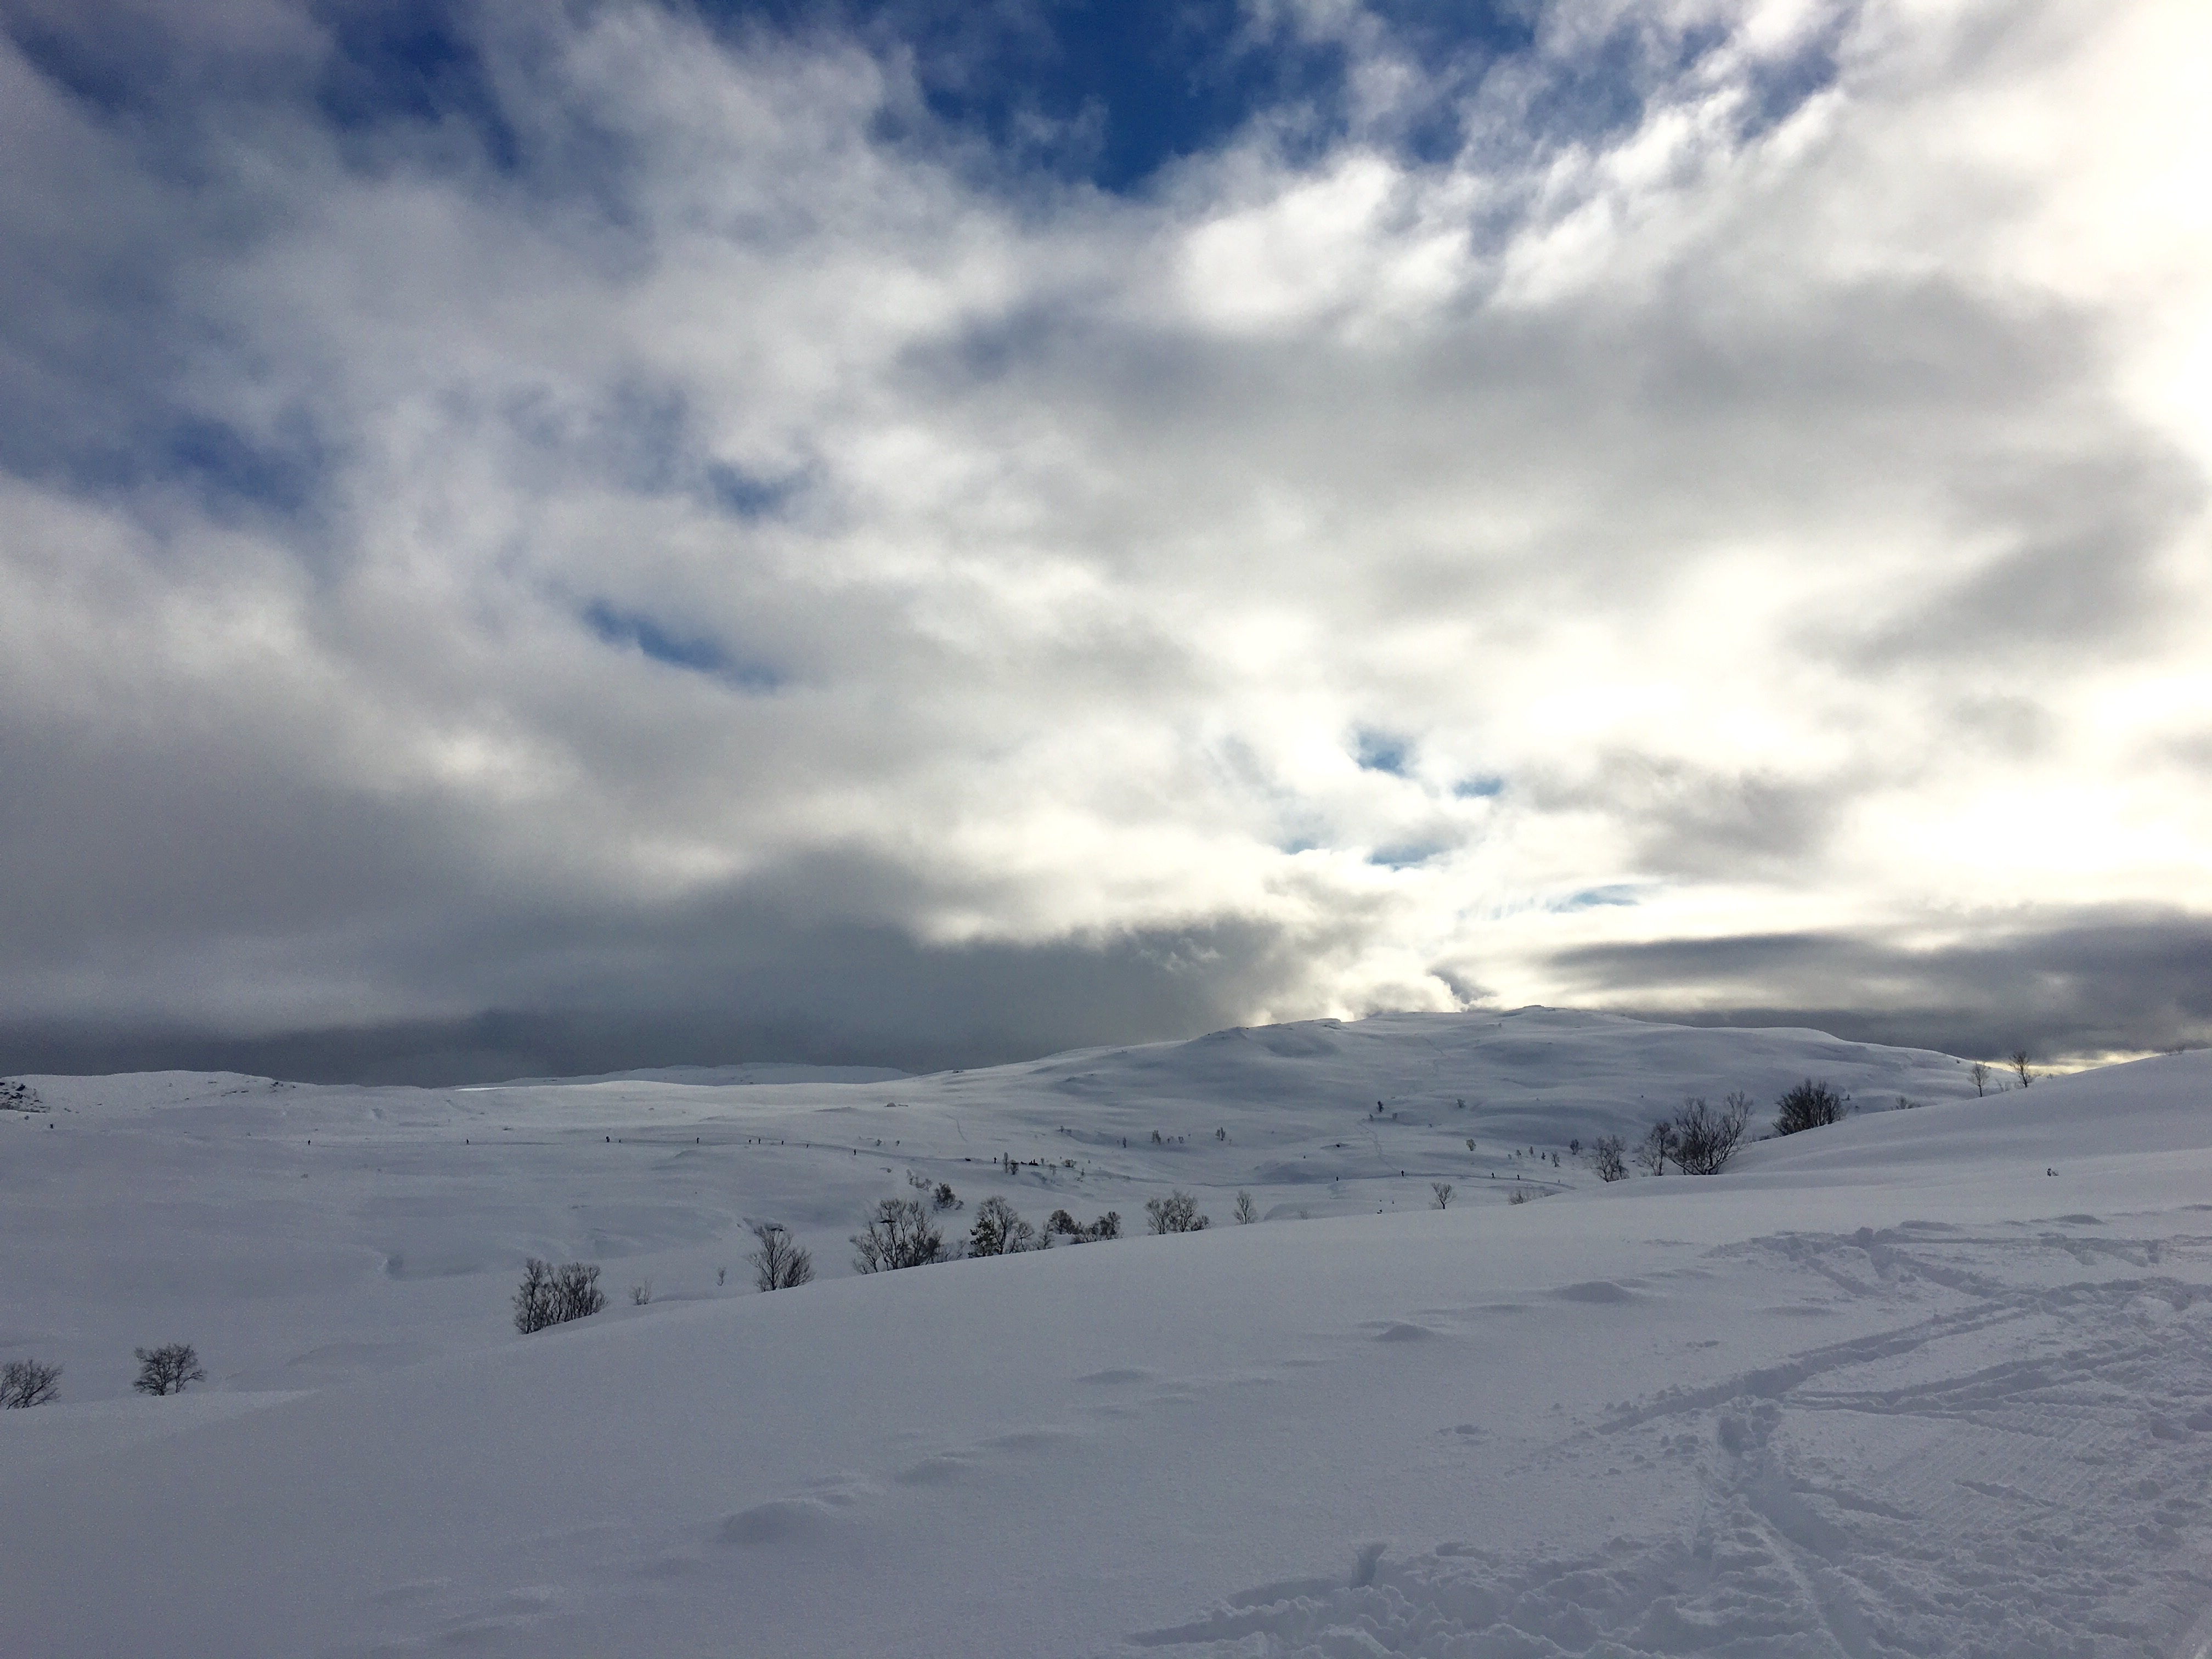
mountain, snow, winter, cloud, sky, mountain range, weather, arctic, season, winter sport, plateau, piste, mountainous landforms, geological phenomenon